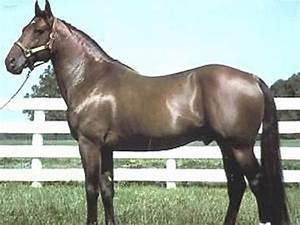
Label: cavallo